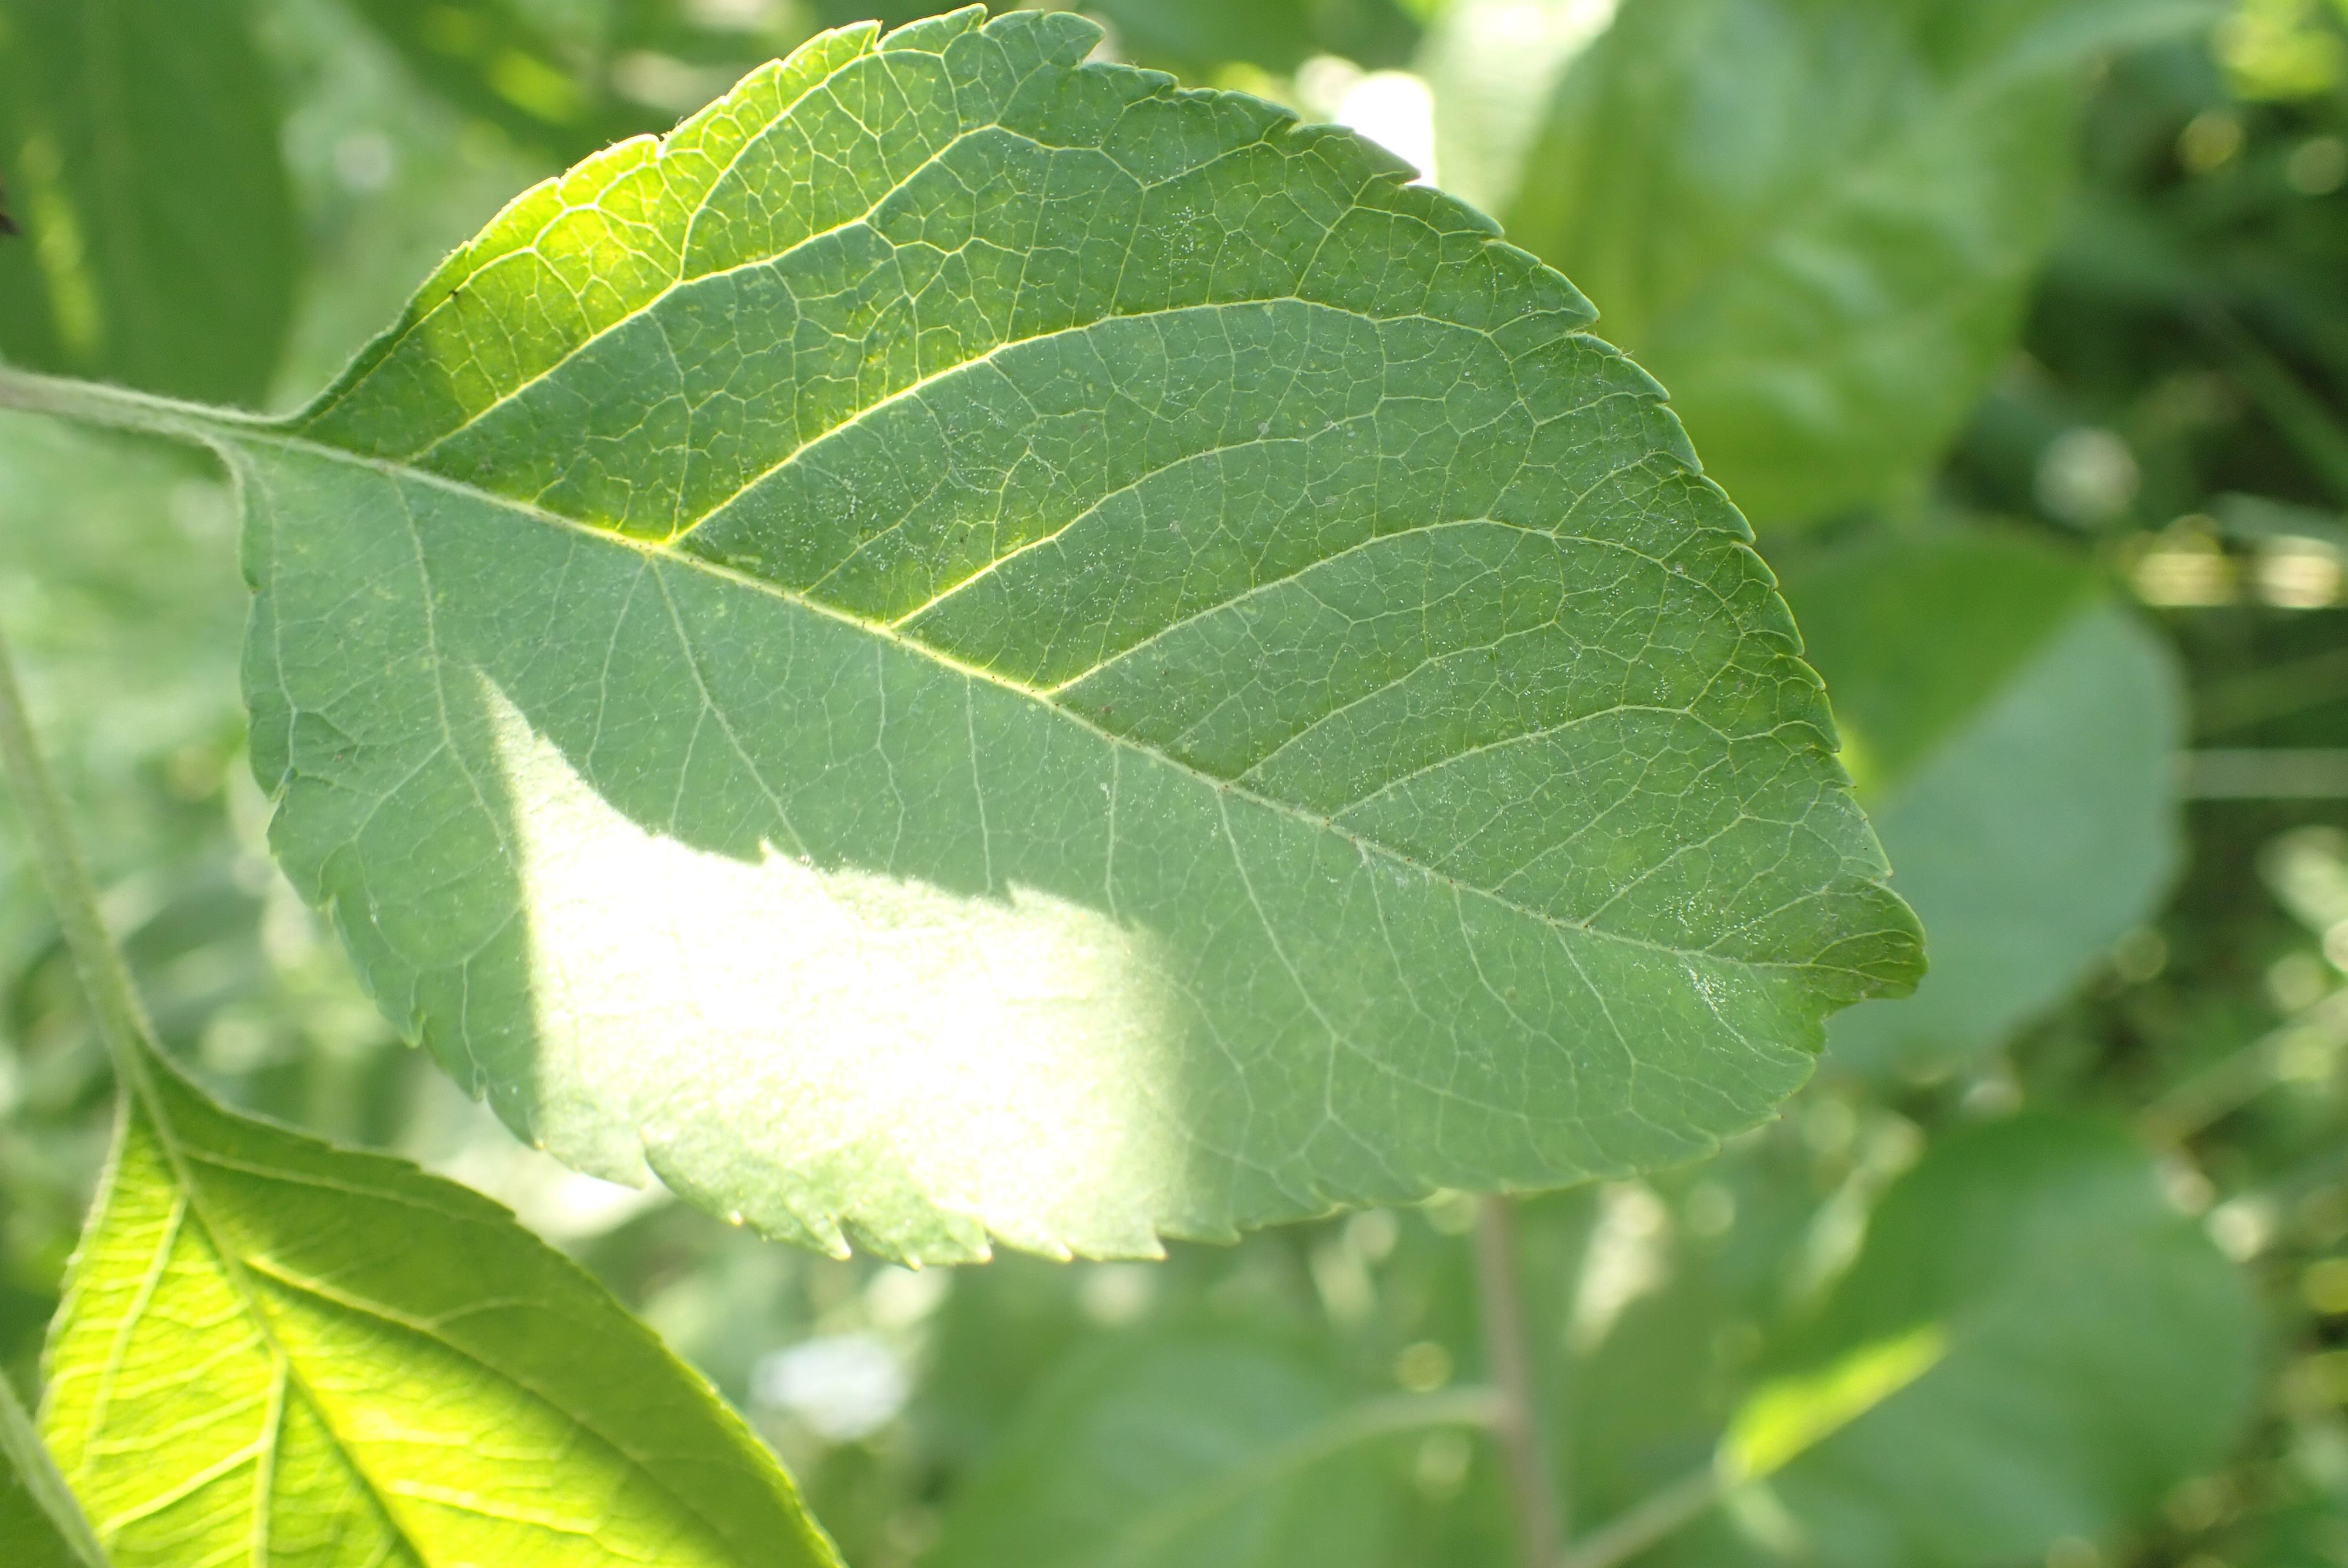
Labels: healthy